Kowloon Rock

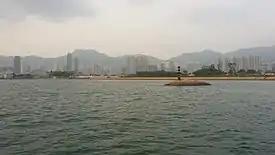
Kowloon Rock

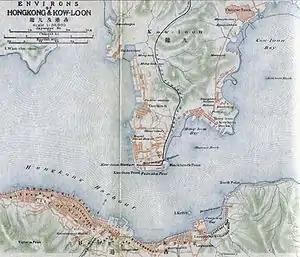
1915 map showing the location of Kowloon Rock

Kowloon Rock is an island in the middle of Kowloon Bay in Hong Kong, near the runway of the former Kai Tak Airport. Administratively, it is part of Kowloon City District.